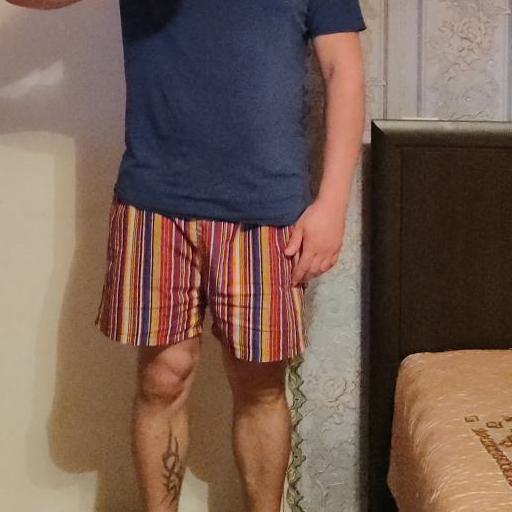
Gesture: no_gesture